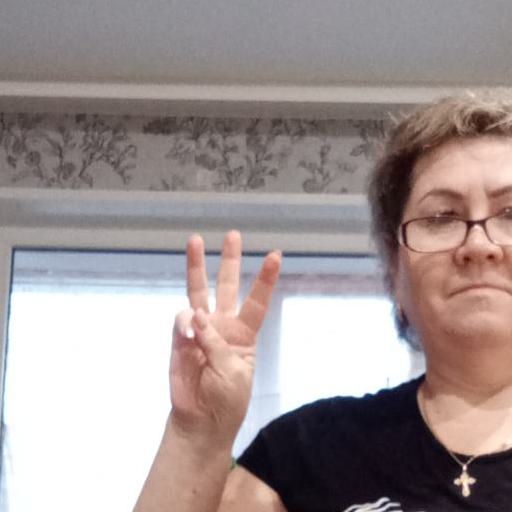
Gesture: three